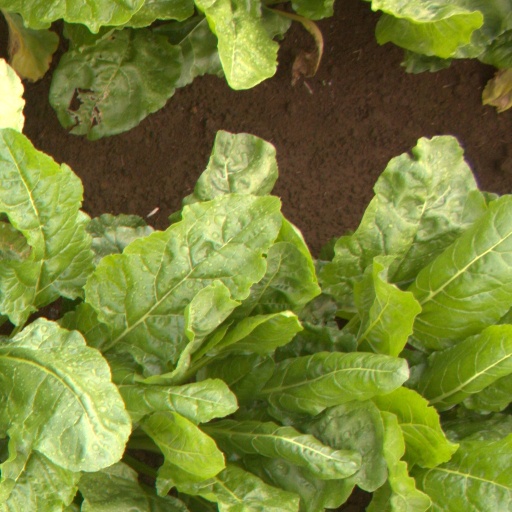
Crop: sugar beet